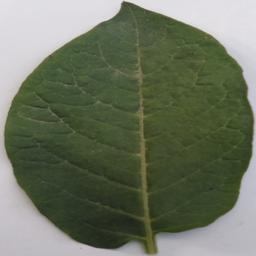
Etiqueta: Sana